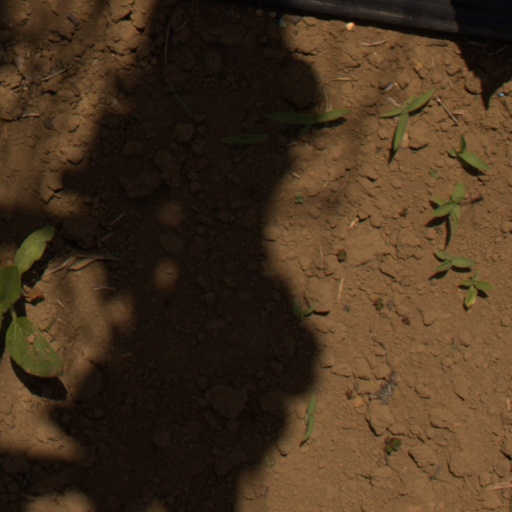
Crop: Jerusalem artichoke